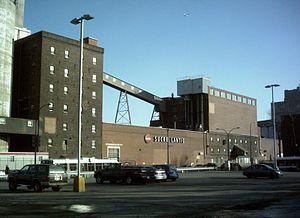
Sucre Lantic à Montréal, rue Notre-Dame à l'ouest du boulevard Pie-IX
Sucre Lantic est une compagnie canadienne spécialisée dans le raffinement de sucre de canne et la transformation du sucre de betterave.